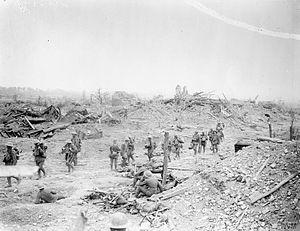
La seconde bataille de Messines, du 7 juin 1917 au 14 juin 1917 est une offensive de la 2ᵉ armée britannique du général Plumer près de la ville de Messines en Flandre occidentale belge pendant la Première Guerre mondiale contre la IVᵉ armée allemande dirigée par le général von Armin sur le front occidental.